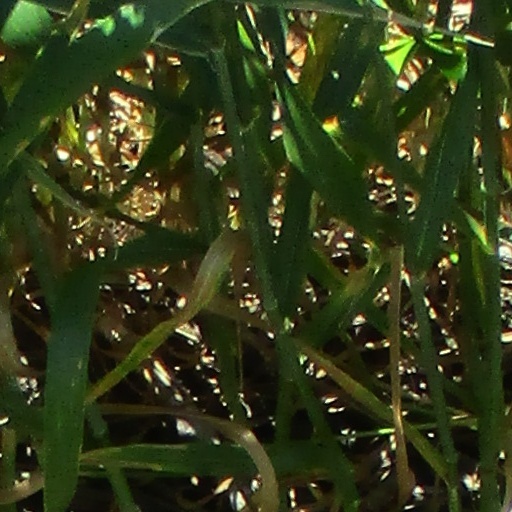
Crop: wheat